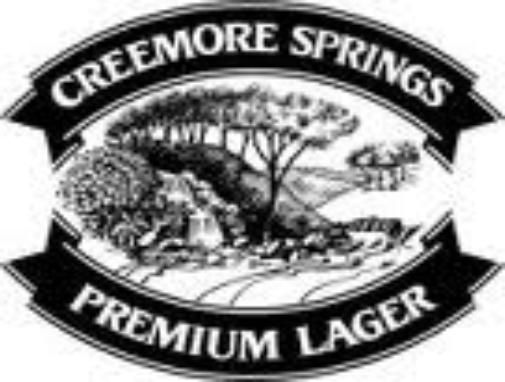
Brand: Creemore
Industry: Food